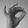
ASL letter: F